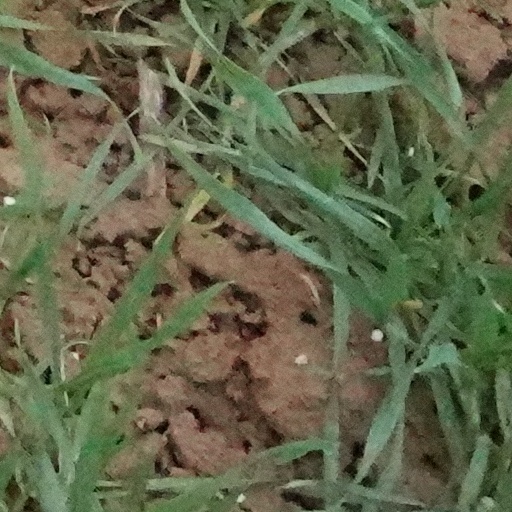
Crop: wheat